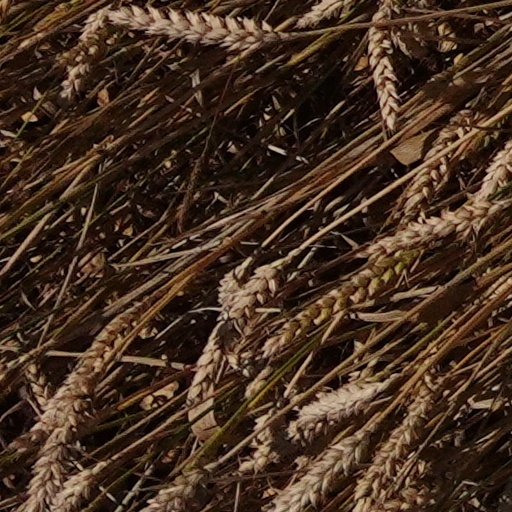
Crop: wheat